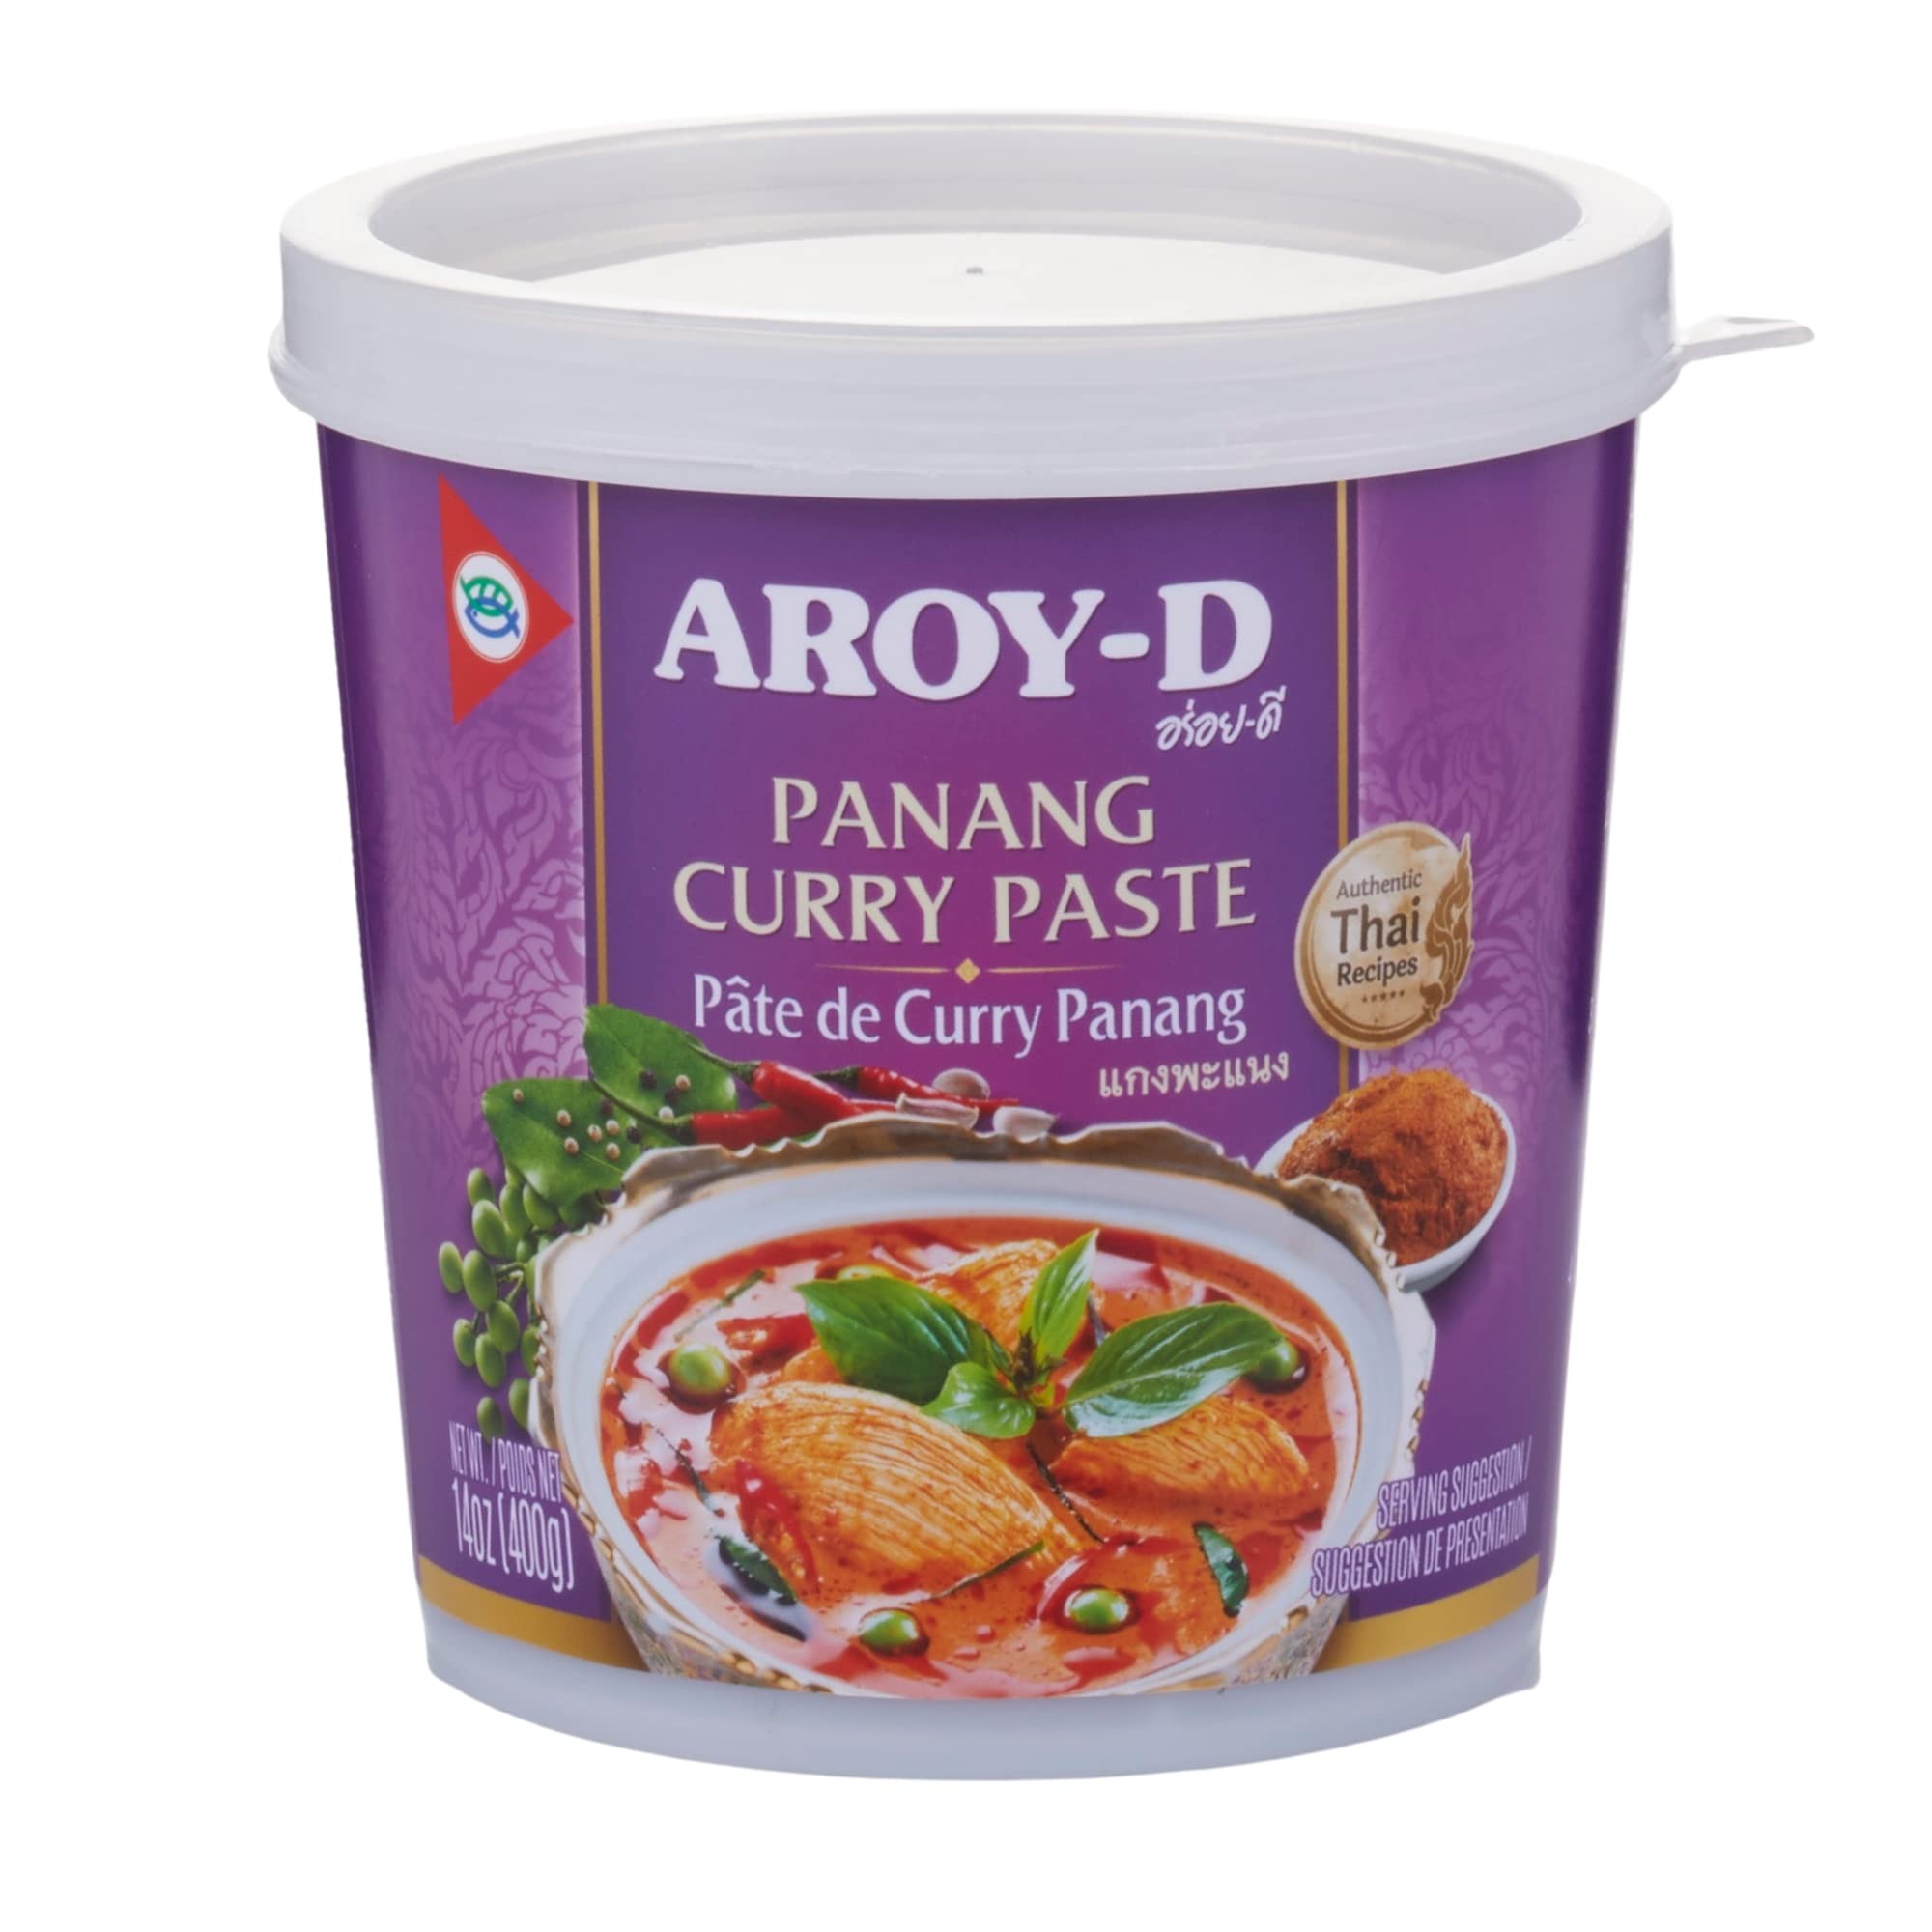
Item Name: Aroy-D, Panang Curry Paste (Pate De Curry Panang), 14 oz
Bullet Point 1: Support Local Market
Bullet Point 2: The Perfect Choice
Bullet Point 3: Authentic and Delicious
Bullet Point 4: Fantastic Flavor
Bullet Point 5: Enjoy!
Product Description: Panang Curry Paste (Pate De Curry Panang)
Value: 14.0
Unit: Ounce

Price: 9.99